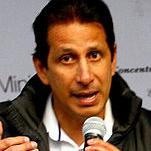
Age: 42